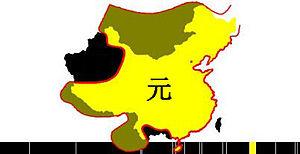
L'histoire de la Chine commence avec l'apparition de l'écriture, vers 1 500 avant l’ère commune, peu après l'émergence des premières cités. Les écrits sont d'abord rares et ne se répandent qu'au cours du Iᵉʳ millénaire av. J.-C. La civilisation chinoise s'est développée au fil des siècles, en passant progressivement de rites ancestraux de type chamanique au taoïsme et au bouddhisme, tout en intégrant la philosophie confucéenne. L'écriture chinoise non phonétique, partagée par des langues diverses qui utilisent les mêmes signes en les prononçant différemment, a permis de créer une intercompréhension écrite entre locuteurs instruits parlant différentes langues. Lorsque la Chine fut conquise à plusieurs reprises par des tribus nomades venues du Nord ou de l'Ouest, comme les Mongols au XIIIᵉ siècle, les envahisseurs adoptèrent les coutumes chinoises et utilisèrent le système administratif en place pour gouverner à leur profit l'empire de Chine.